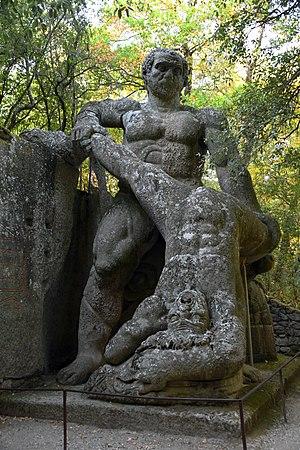
Les Jardins de Bomarzo, appelés aussi Parc des monstres, sont un complexe monumental situé dans la commune de Bomarzo dans la province de Viterbe au nord du Latium en Italie